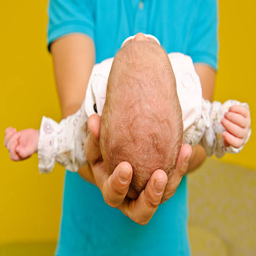
newborn baby in the comfort